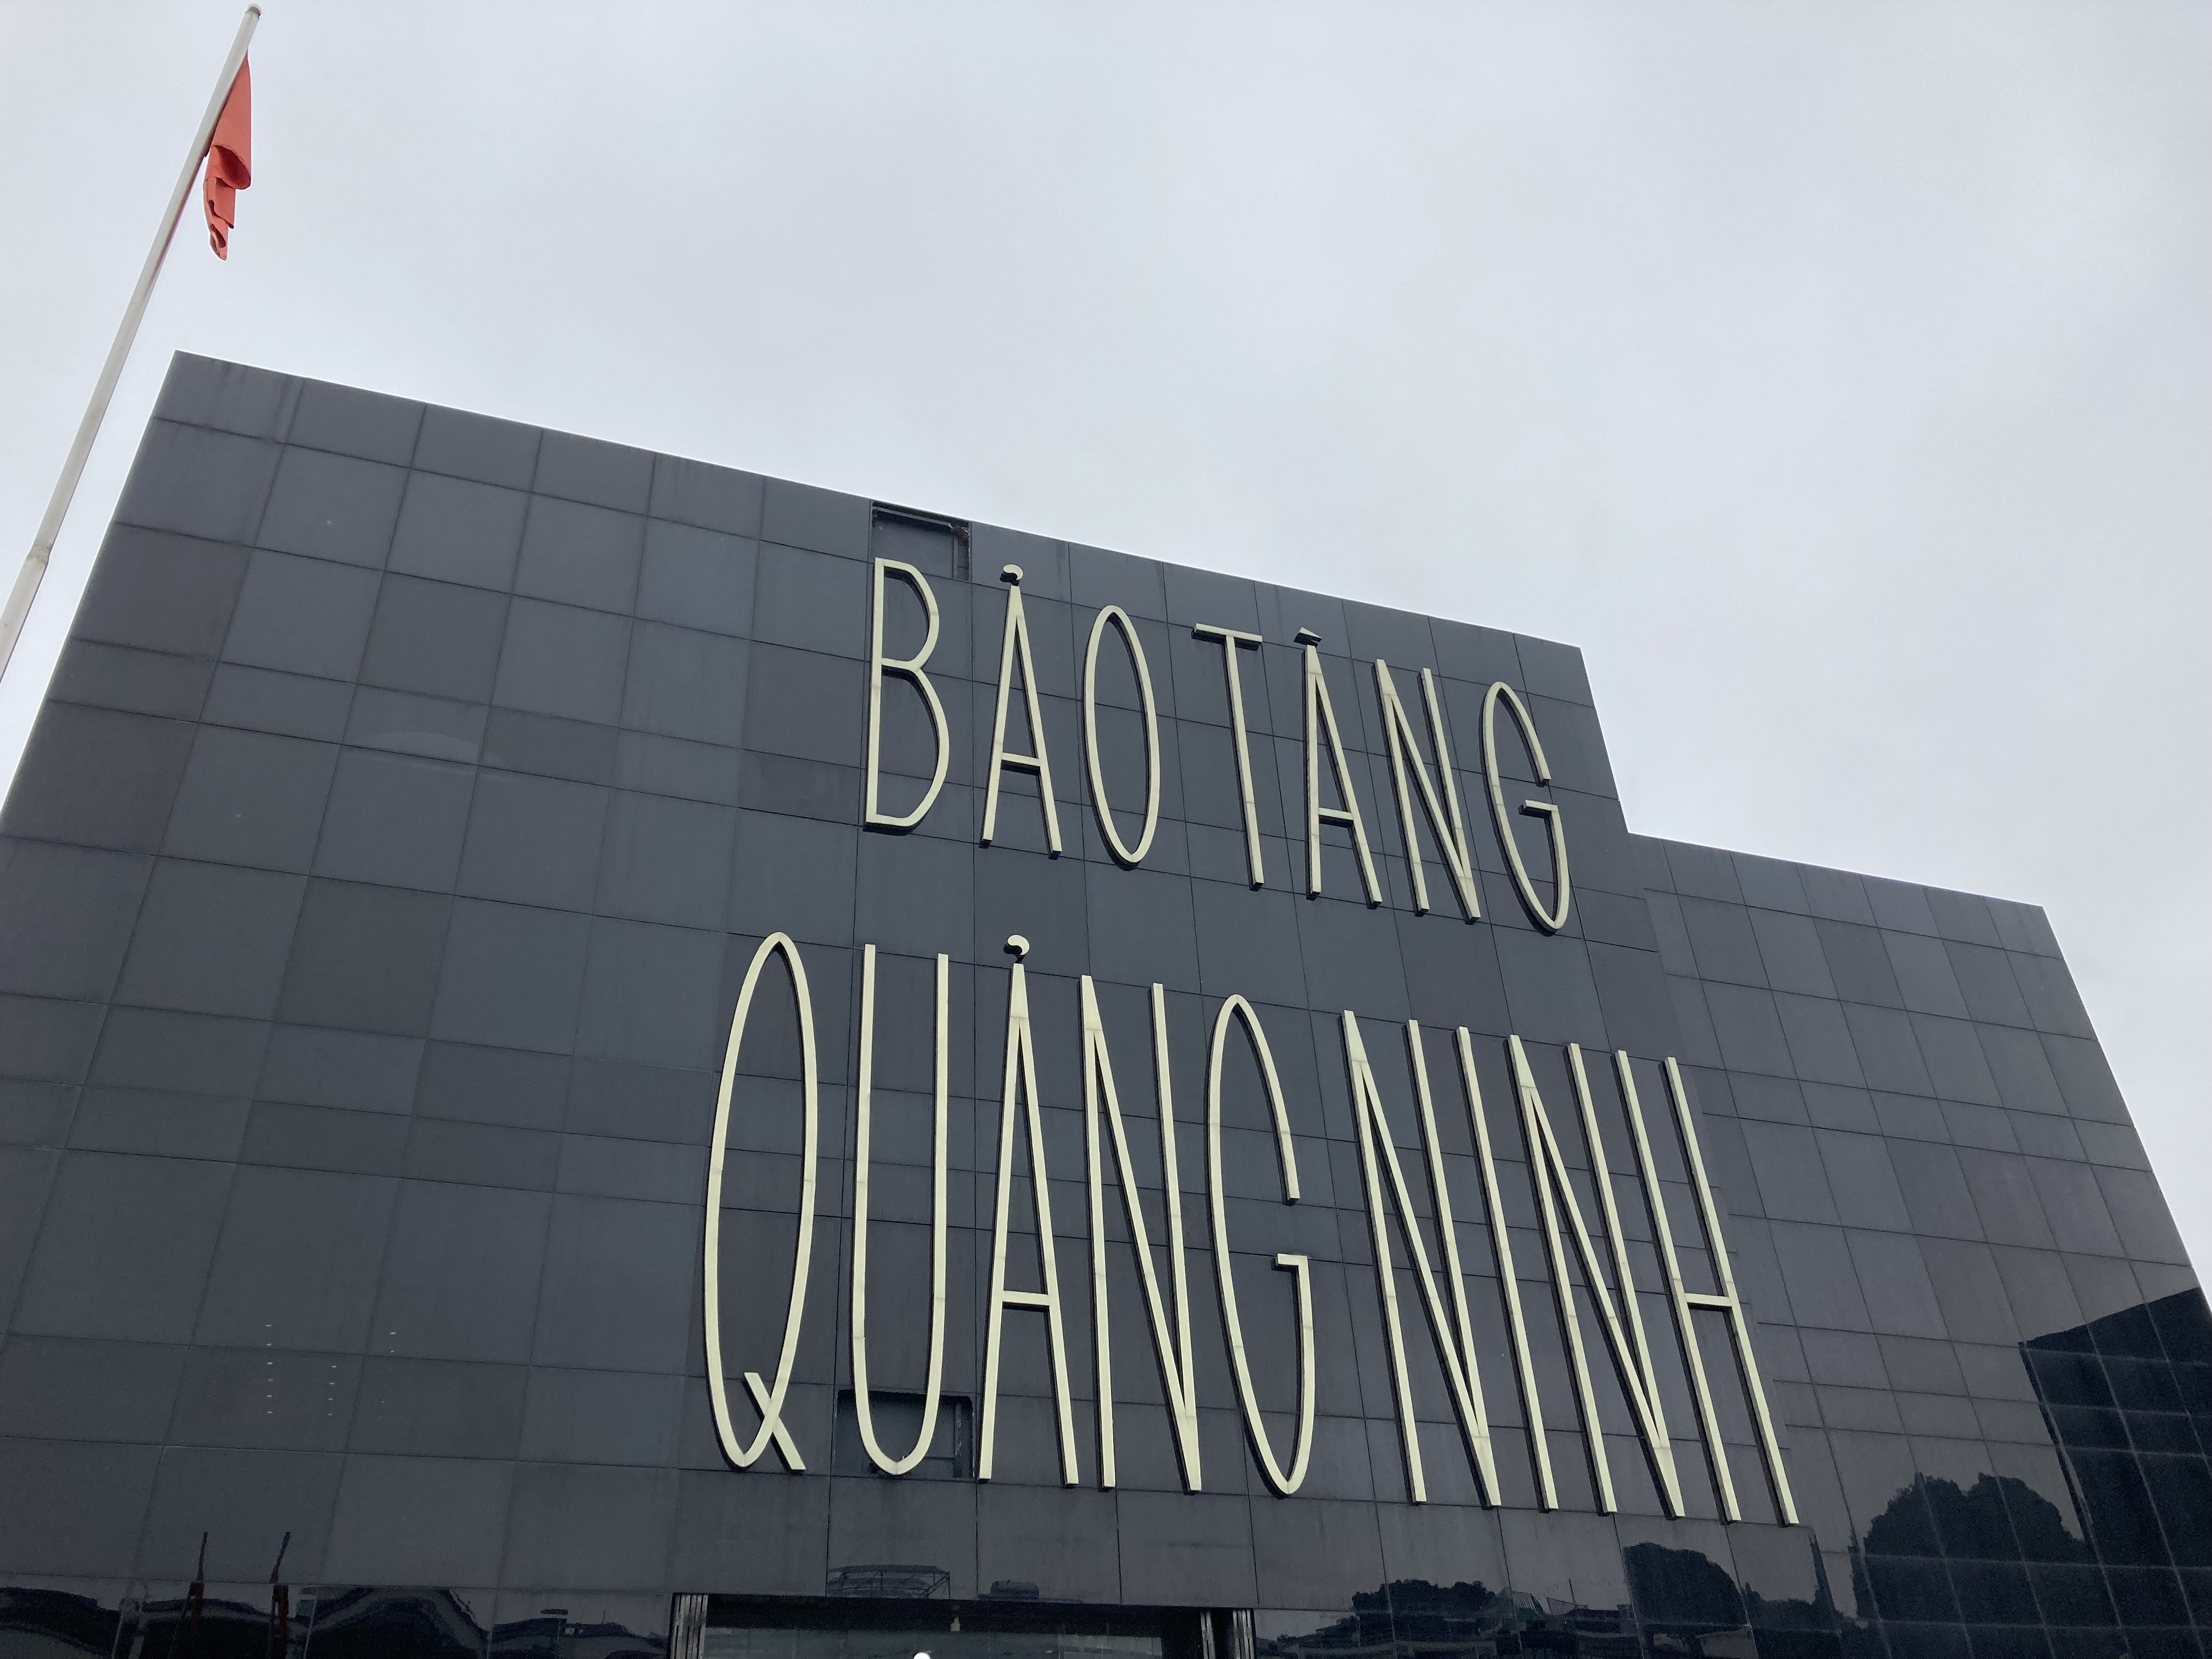
user: text: Lá cờ trong hình có màu gì?
assistant: text: Màu đỏ.

user: text: Có bao nhiêu từ được viết trên tòa nhà trong ảnh?
assistant: text: Bốn

user: text: Tòa nhà trong ảnh có tên là gì?
assistant: text: Bảo tàng Quảng Ninh.

user: text: Dựa vào tên gọi, mục đích chính của tòa nhà trong ảnh là gì?
assistant: text: Đây là một bảo tàng, nơi trưng bày và bảo tồn các hiện vật lịch sử, văn hóa của tỉnh Quảng Ninh.